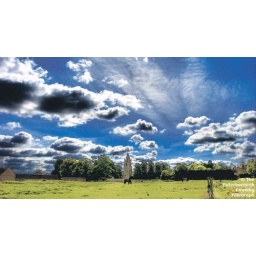
Clouds and blue sky above Barnack Church